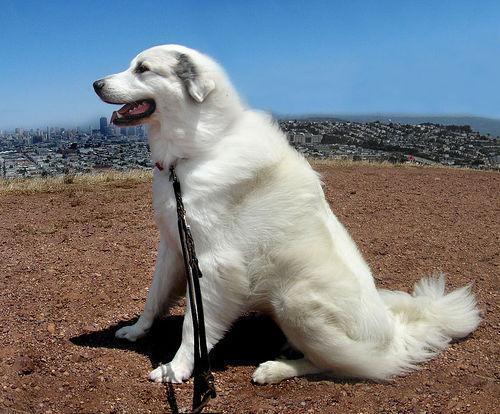
great pyrenees